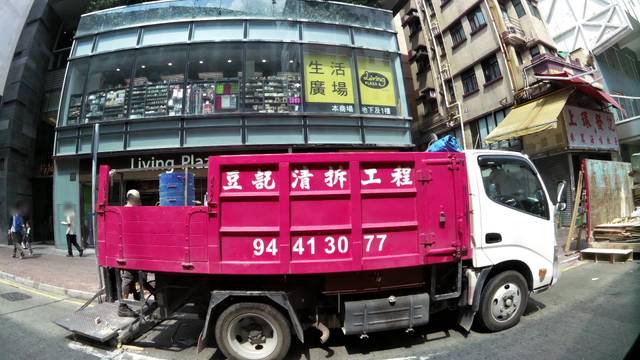
Region: China
Coordinates: 22.332, 114.165